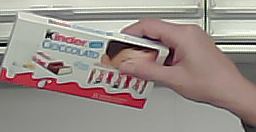
Product: kinder_chocolate